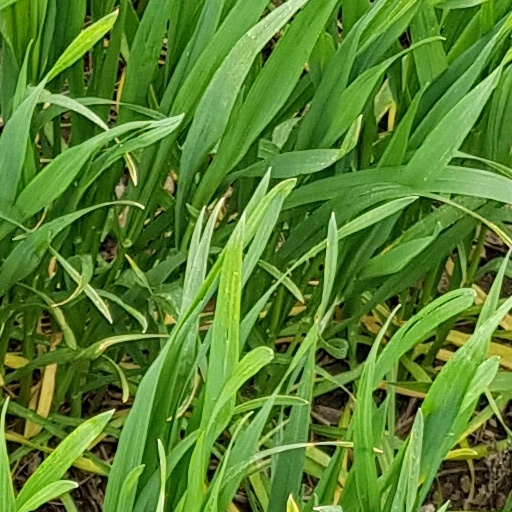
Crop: wheat